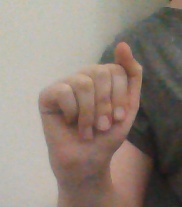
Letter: saad